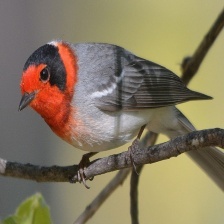
Species: RED FACED WARBLER
Scientific name: CARDELLINA RUBRIFRONS